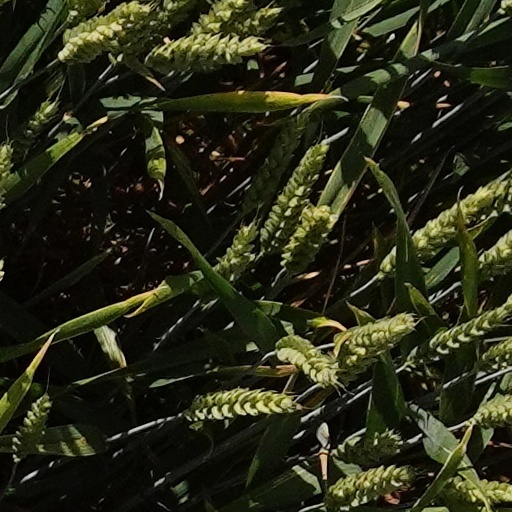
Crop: wheat